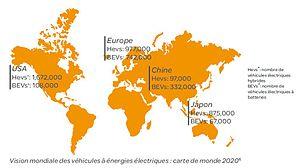
Une voiture électrique est une automobile mue par un ou plusieurs moteurs électriques, généralement alimentés par une batterie d'accumulateurs voire une pile à hydrogène.